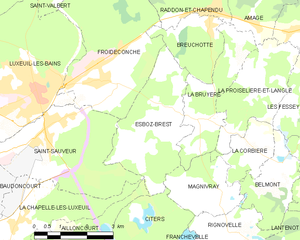
Carte des communes françaises